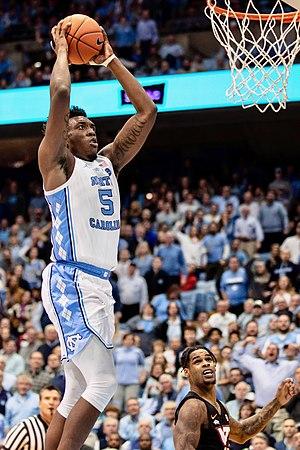
Nassir Shamai Little, né le 11 février 2000 à Pensacola en Floride, est un joueur américain de basket-ball évoluant au poste d'ailier.